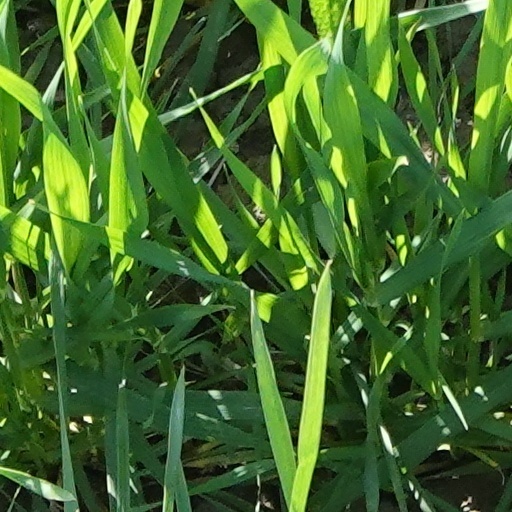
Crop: wheat